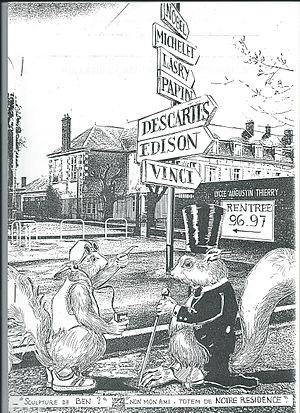
Une du livret de rentrée du collège-lycée Augustin-Thierry Rentrée 1996-1997 Auteur J. Marmande
L’histoire de la cité scolaire Augustin-Thierry commence avec la création, par lettre patente, d'un collège royal à Blois par Henri III en 1581 et continue jusqu'à nos jours, malgré plusieurs interruptions et changements de locaux.